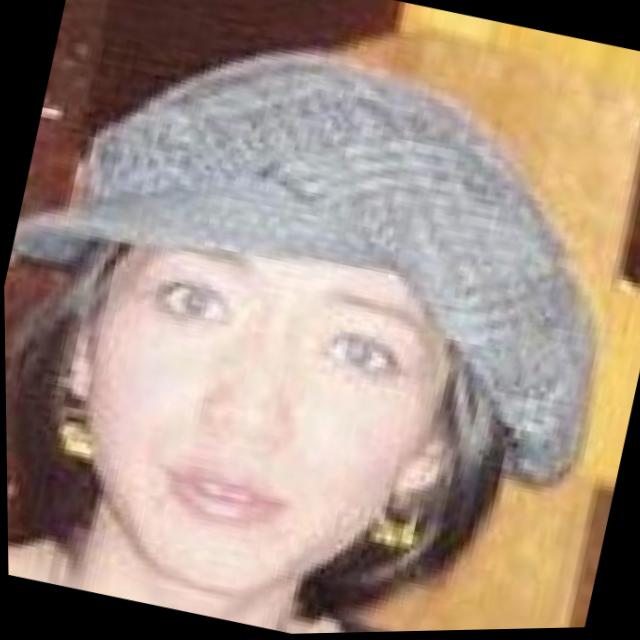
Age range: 45-64